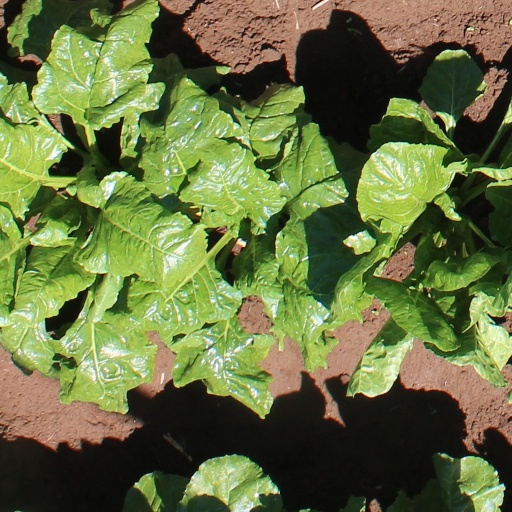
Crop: sugar beet